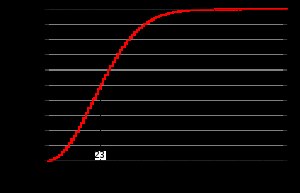
Fødselsdagsparadokset
Grafisk fremstilling af sandsynligheden for at mindst to personer har samme fødselsdato, som funktion af antal personer i gruppen.
Fødselsdagsparadokset er et statistisk fænomen, der ikke er et paradoks i klassisk betydning, men omtales som sådan, fordi de faktuelle omstændigheder er i modstrid med den intuitive opfattelse. Sandsynligheden, for at der i en tilfældigt sammensat gruppe er to personer med samme fødselsdag, overstiger 50%, når der er 23 eller flere personer i gruppen. Med 57 eller flere personer i gruppen stiger sandsynligheden til 99%. Sandsynligheden er 100%, når der er 366 eller flere personer i gruppen.